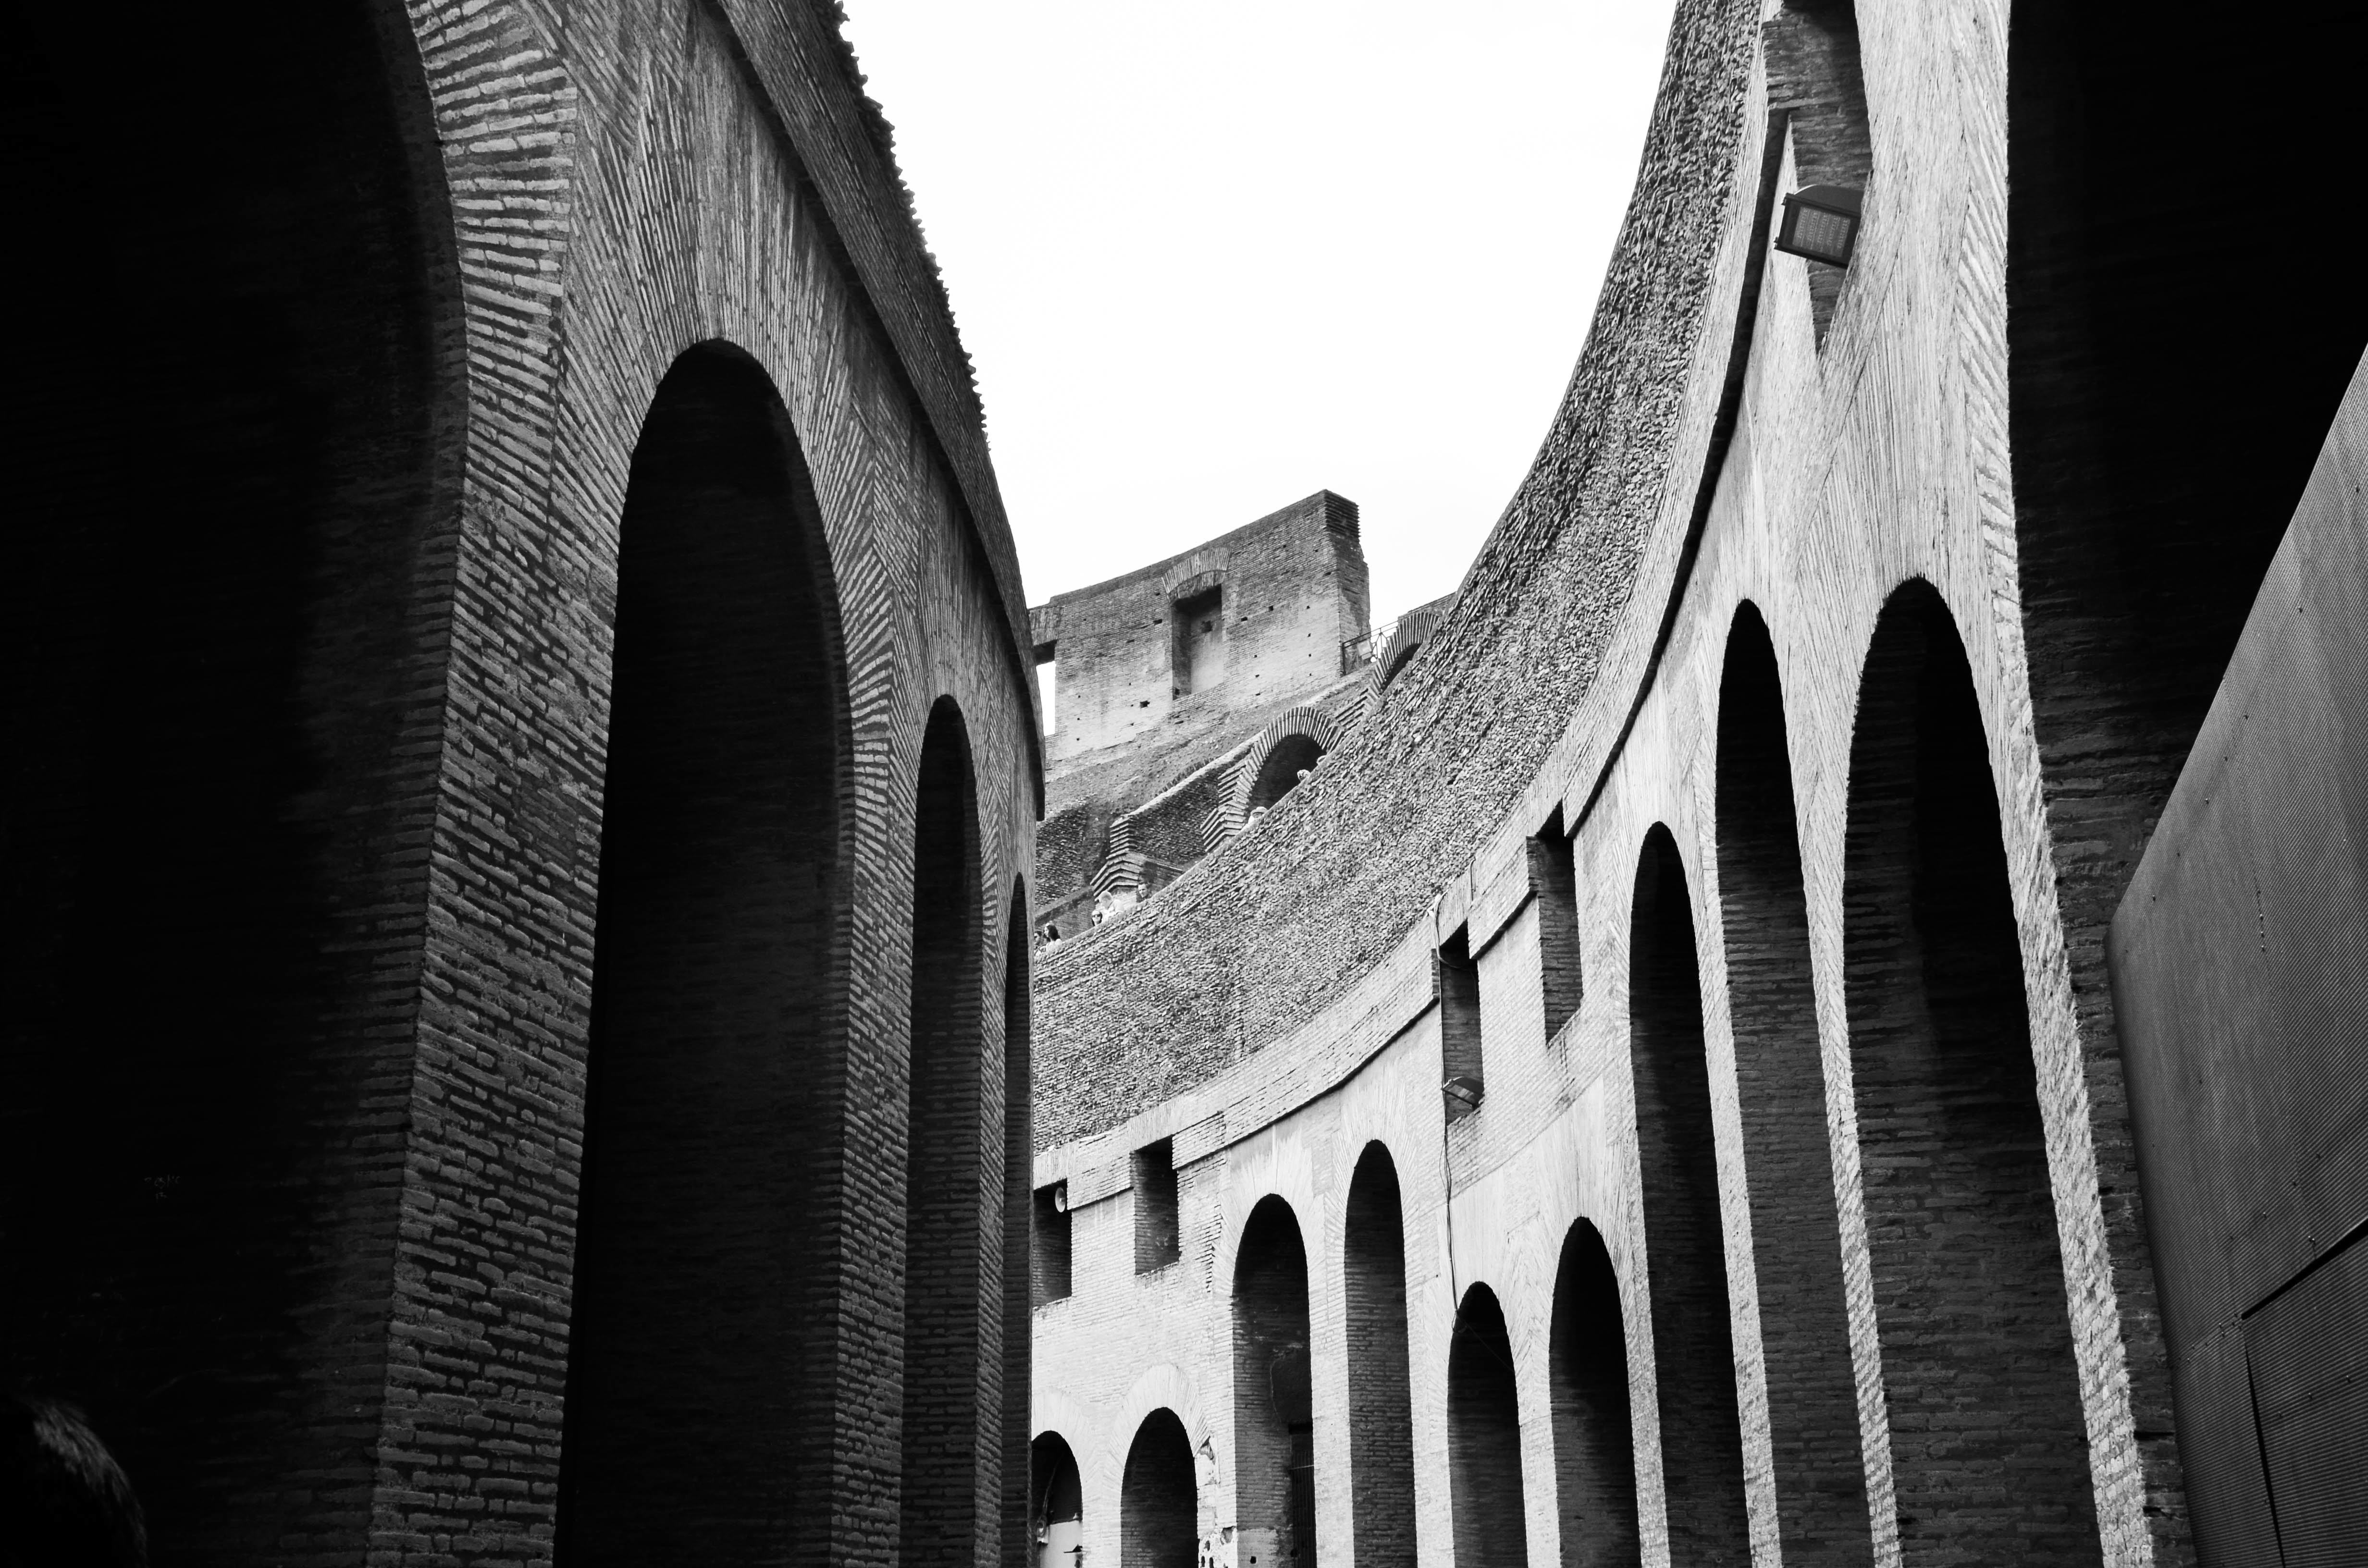
black and white, architecture, white, photography, skyscraper, line, darkness, black, monochrome, symmetry, shape, monochrome photography